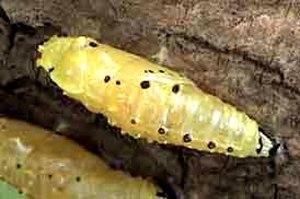
Delias eucharis est une espèce de papillons de la famille des Pieridae.